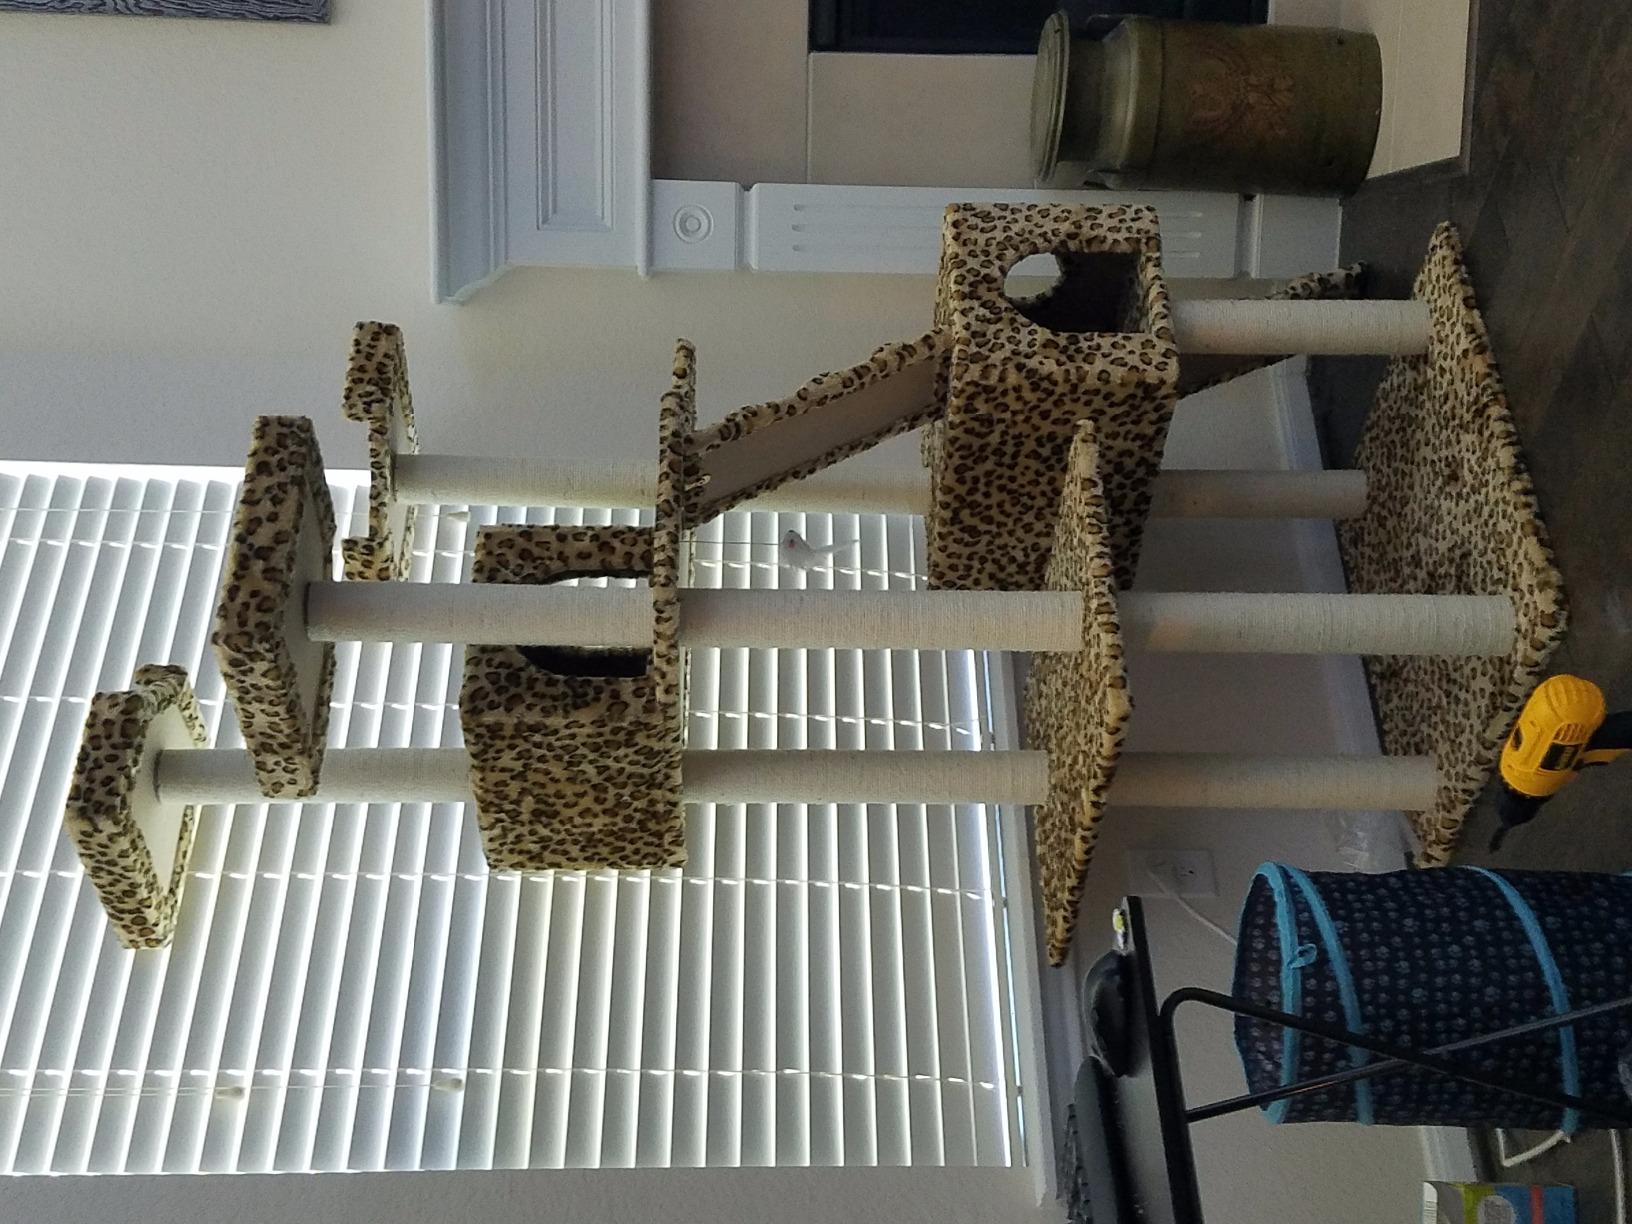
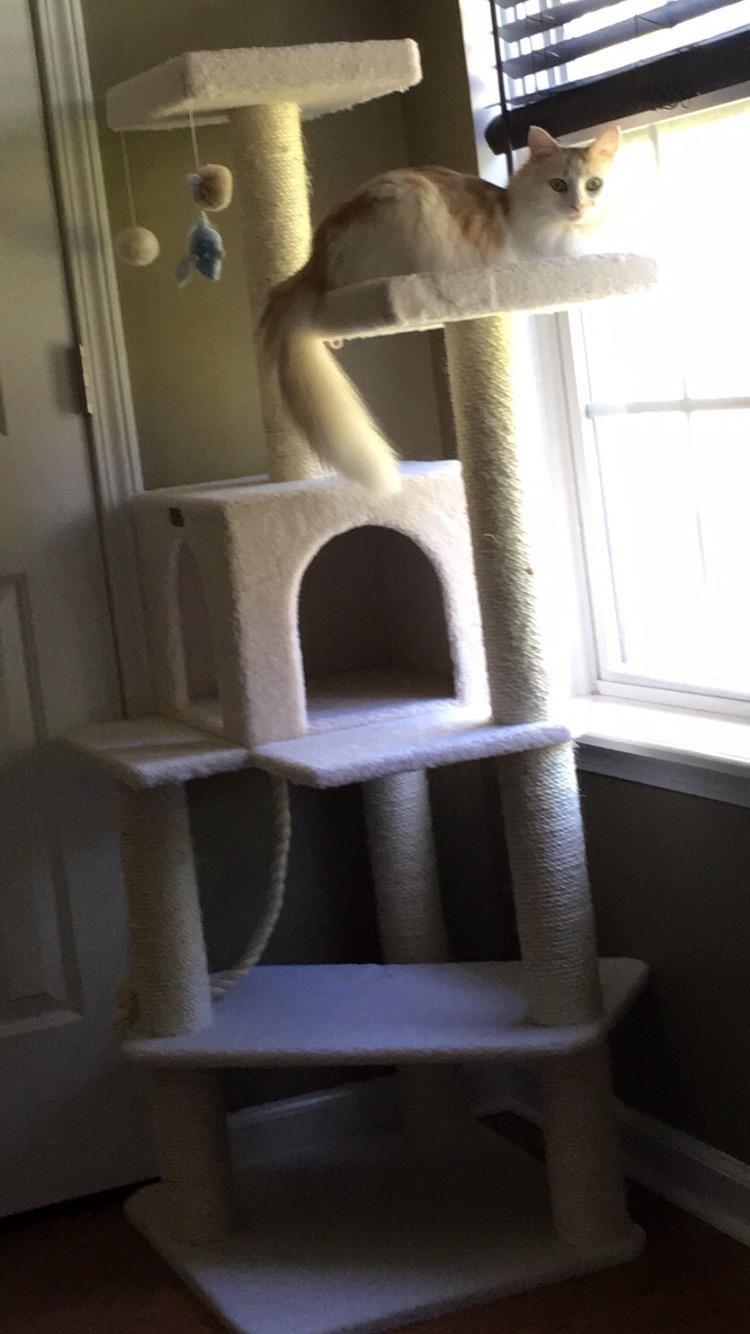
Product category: items_cat tree
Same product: no